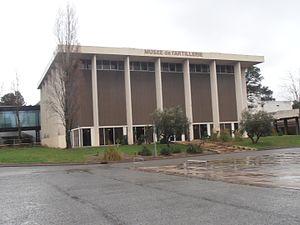
Var, Draguignan, Musée de l'artillerie
Le musée de l'Artillerie est un musée militaire, labellisé musée de France, situé à Draguignan, qui à travers ses collections de canons, munitions, armes individuelles, uniformes et ses reconstitutions, retrace l'évolution technique et tactique de l'artillerie française du Moyen Âge jusqu'au lendemain de la Seconde Guerre mondiale. L'entrée est gratuite.